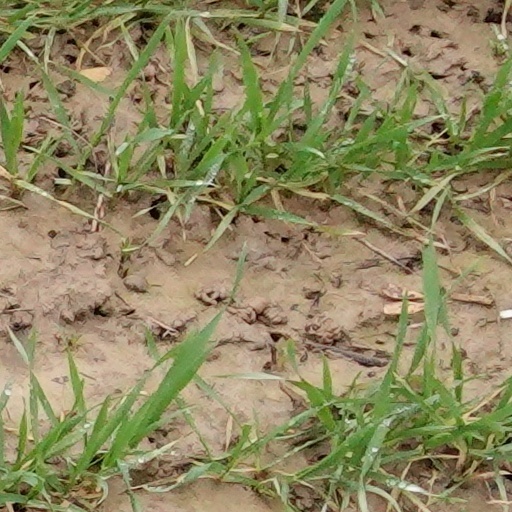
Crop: wheat